Aagot Nissen

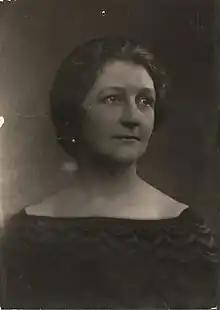
Nissen circa 1920

She was the sister of painter Arne Kavli (1878–1970) and was married to pianist Karl Nissen (1879–1920).